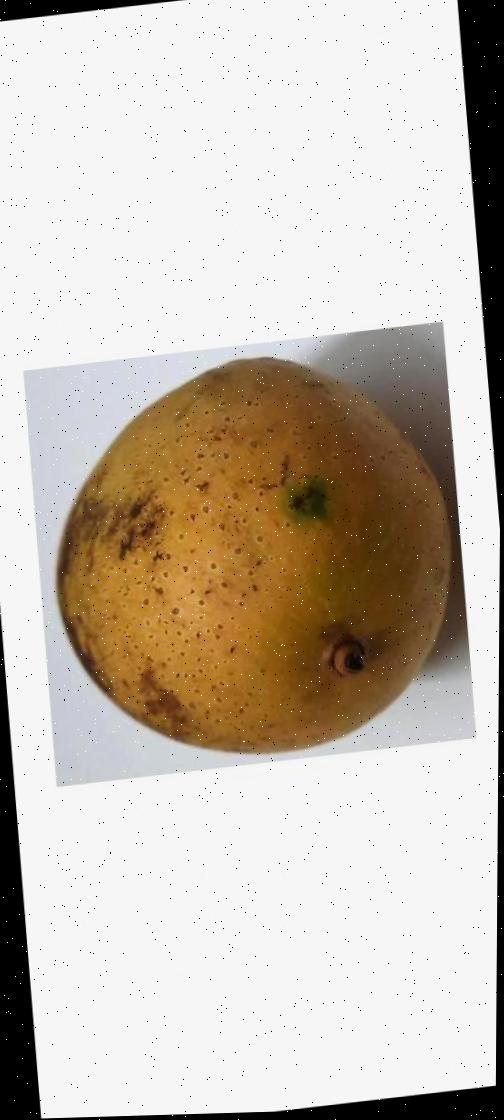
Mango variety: Ashshina Classic